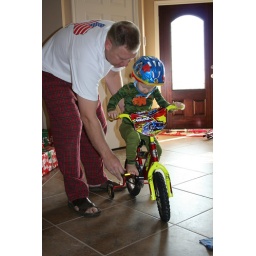
He's really good at it already! He rides around the kitchen table &amp;amp; accelerates through the turns!